Tada Shrine

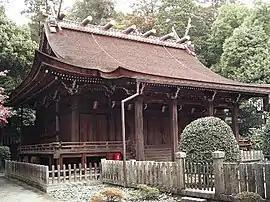
"Honden" of Tada Shrine

is a Shinto shrine in the Tadadokoro neighborhood of the city of Kawanishi in Hyōgo Prefecture, Japan. The shrine is also called ‘Tada-Daigongen-Sha’ or ‘Kansai Nikko’, literally, ‘Nikko of Western Japan’. This shrine is the shrine of the Seiwa Genji clan from which Minamoto no Yoritomo and many subsequent Shogun and "daimyō" clans claimed descent. This shrine is one of Three Genji Shrines, with Rokusonnō Shrine in Kyoto and Tsuboi Hachimangū in Osaka. The shrine was designated a National Historic Site in 1951.